MS Princess of Tasmania

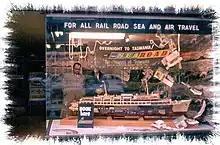
A promotional display for the ship, in a shop window in Melbourne in 1960

"Princess of Tasmania" sailed on her maiden voyage on 23 September 1959. On entering service, she was used on the Devonport to Melbourne route across Bass Strait. The ship continued operating until 1972, when replaced by the" Empress of Australia". She was sold to Bahamarine Ltd, then to the Canadian Ministry Of Transport later that year. In 1975, she was renamed "Marine Cruiser". Two years later, the ship was sold to Rideau Shipping Co Ltd, which operated her until 1984.